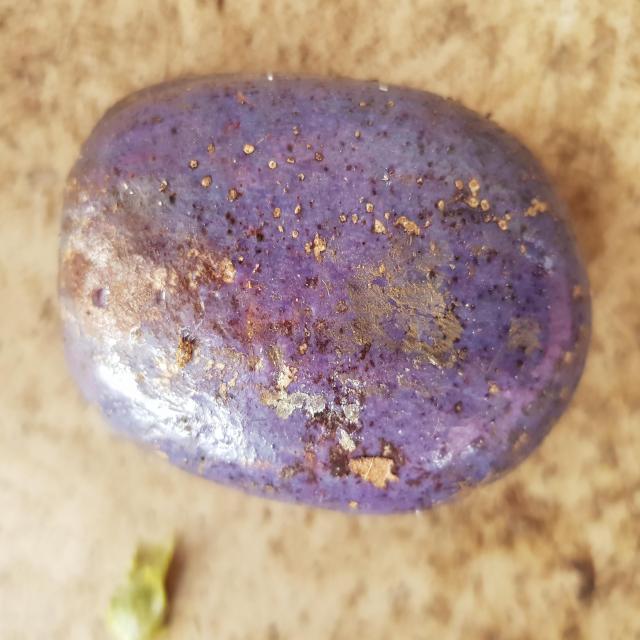
Plum grade: unaffected